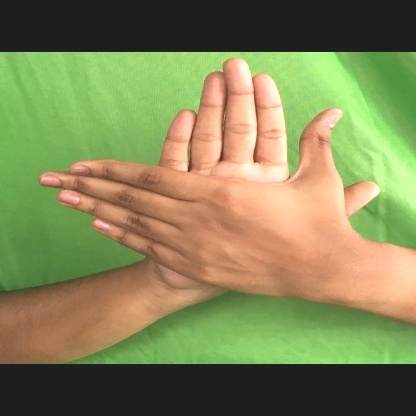
Mudra: Chakra